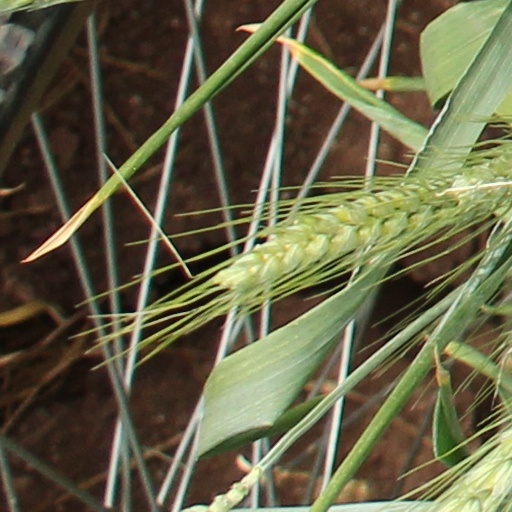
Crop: wheat